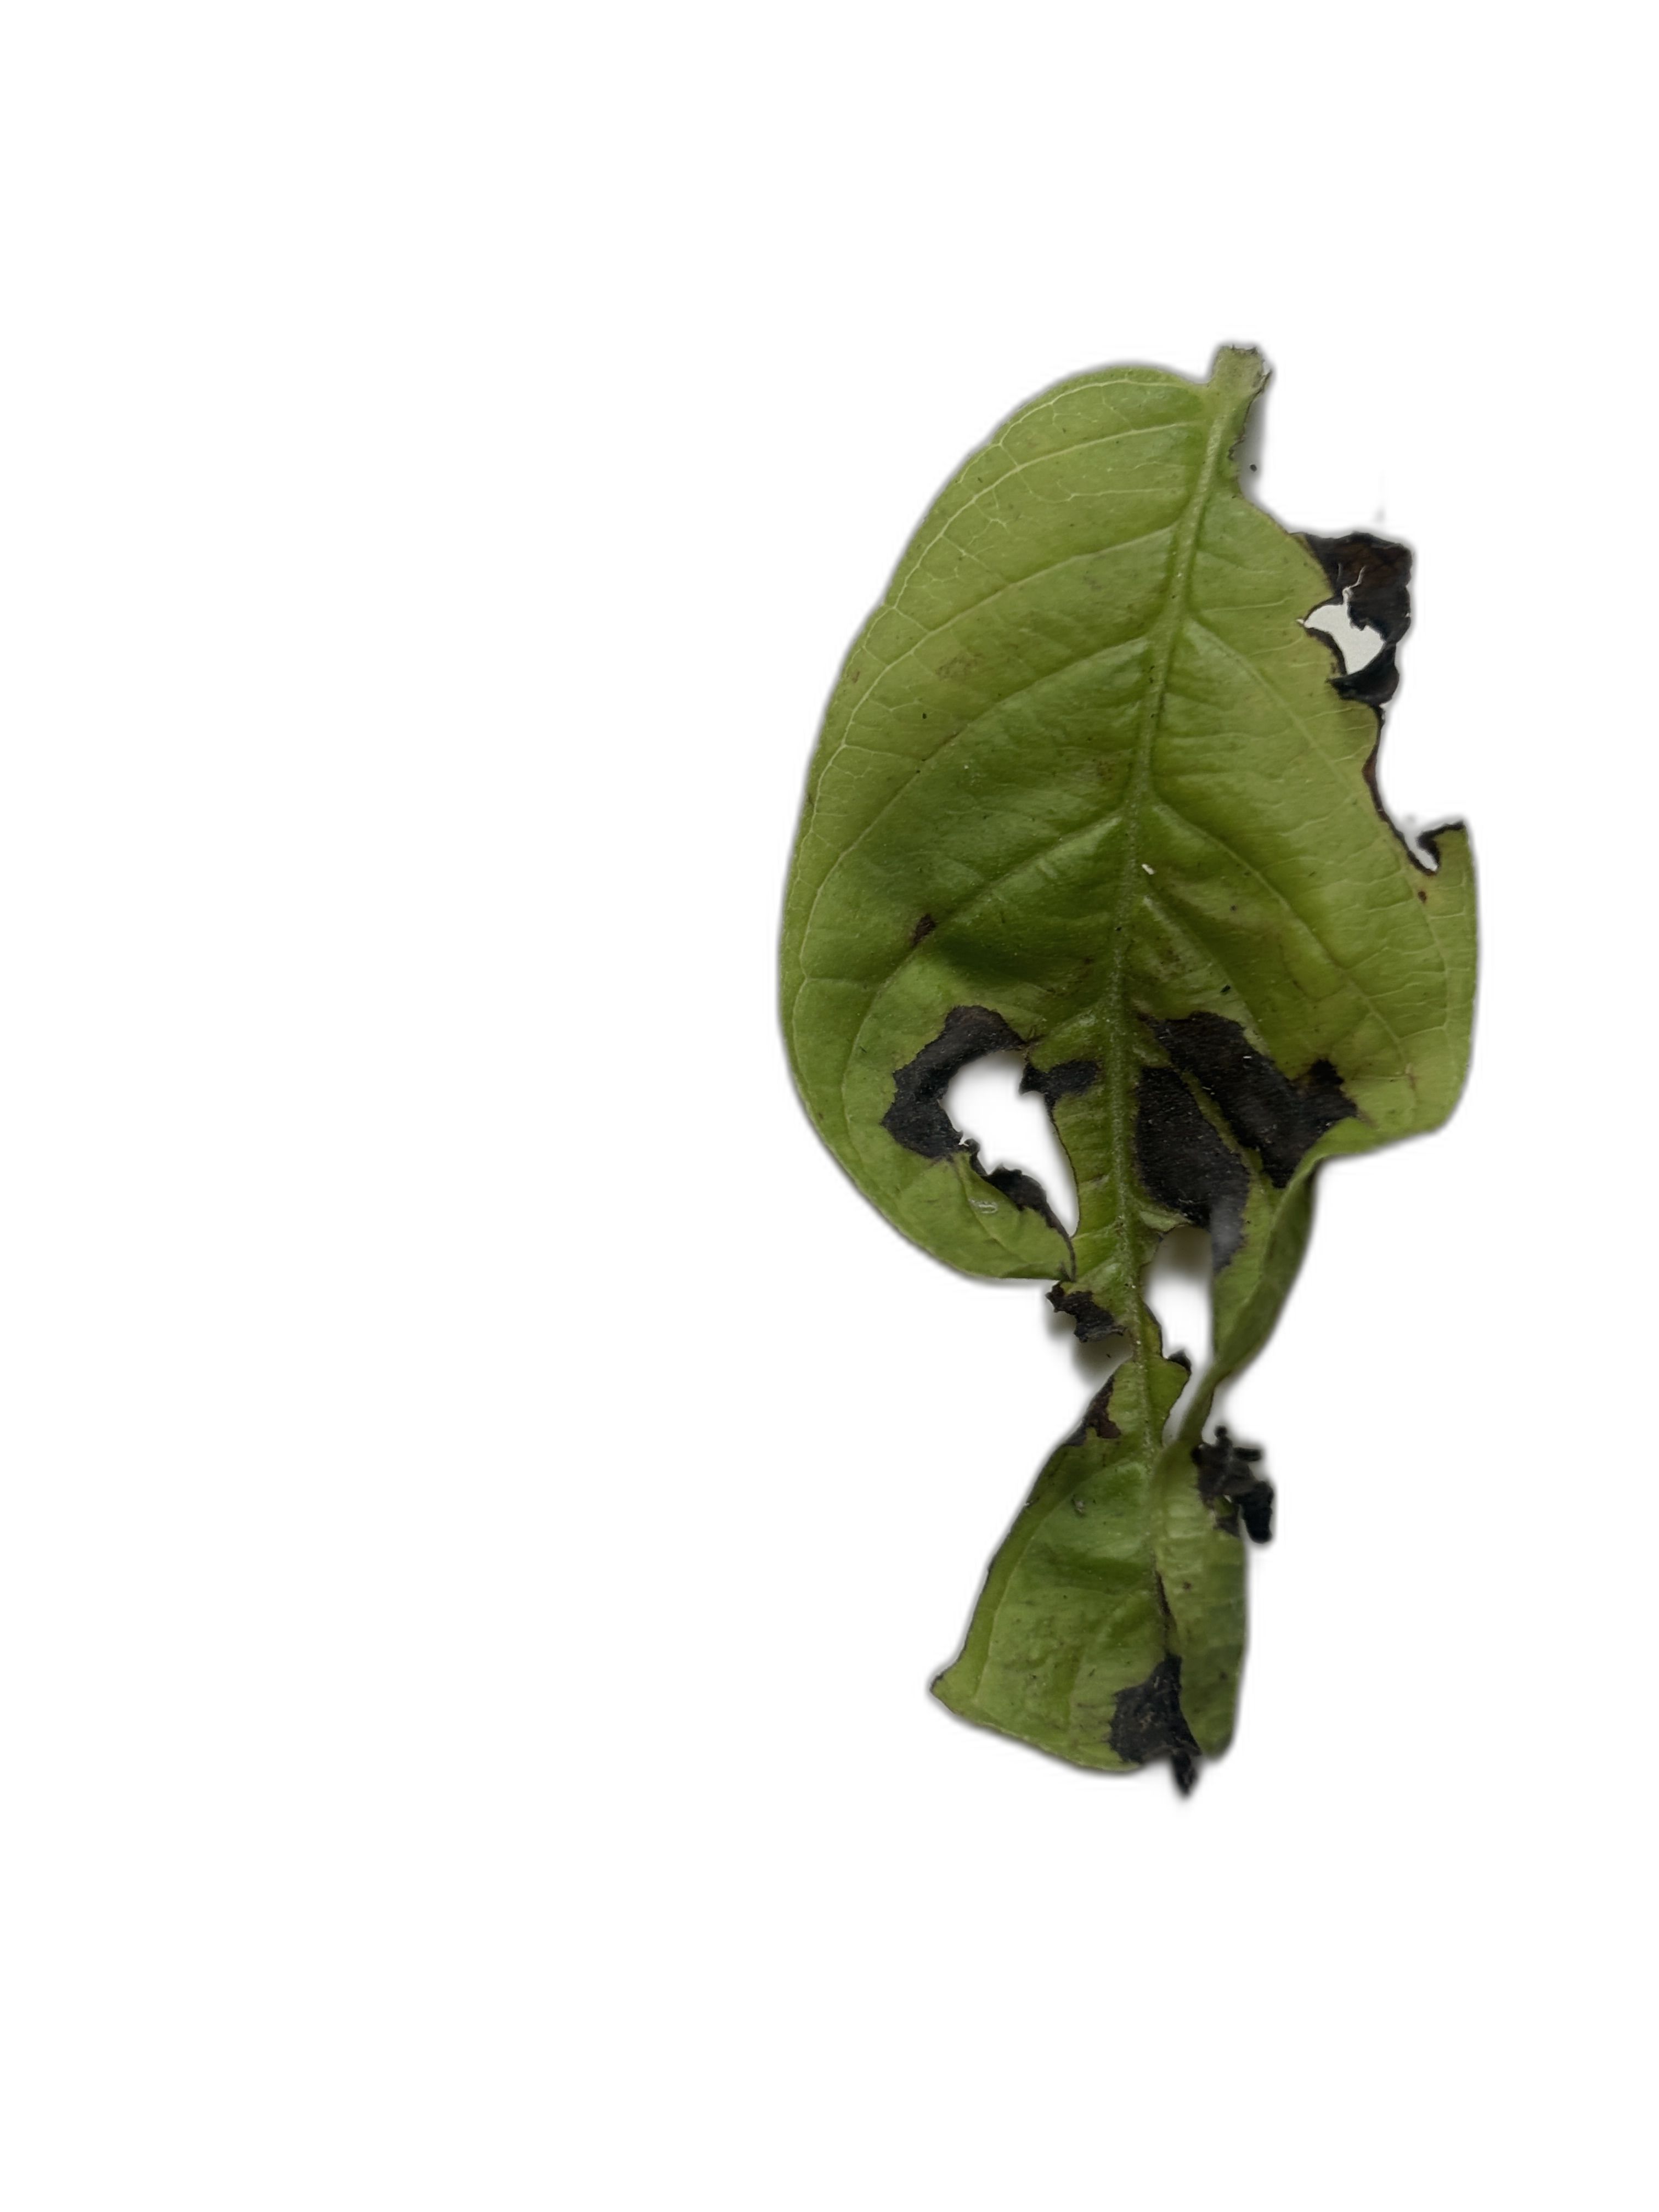
Plant part: leaf
Disease: Canker